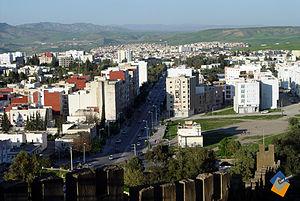
Taza, Ville Nouvelle
Au Maroc, la définition de la « ville » ou des localités urbaines délimitées sur la base de codes géographiques, propre aux besoins du pays et mise en place par le Haut-Commissariat au plan, est double — administrative et statistique — et sert à déterminer la population urbaine à l'occasion des recensements.